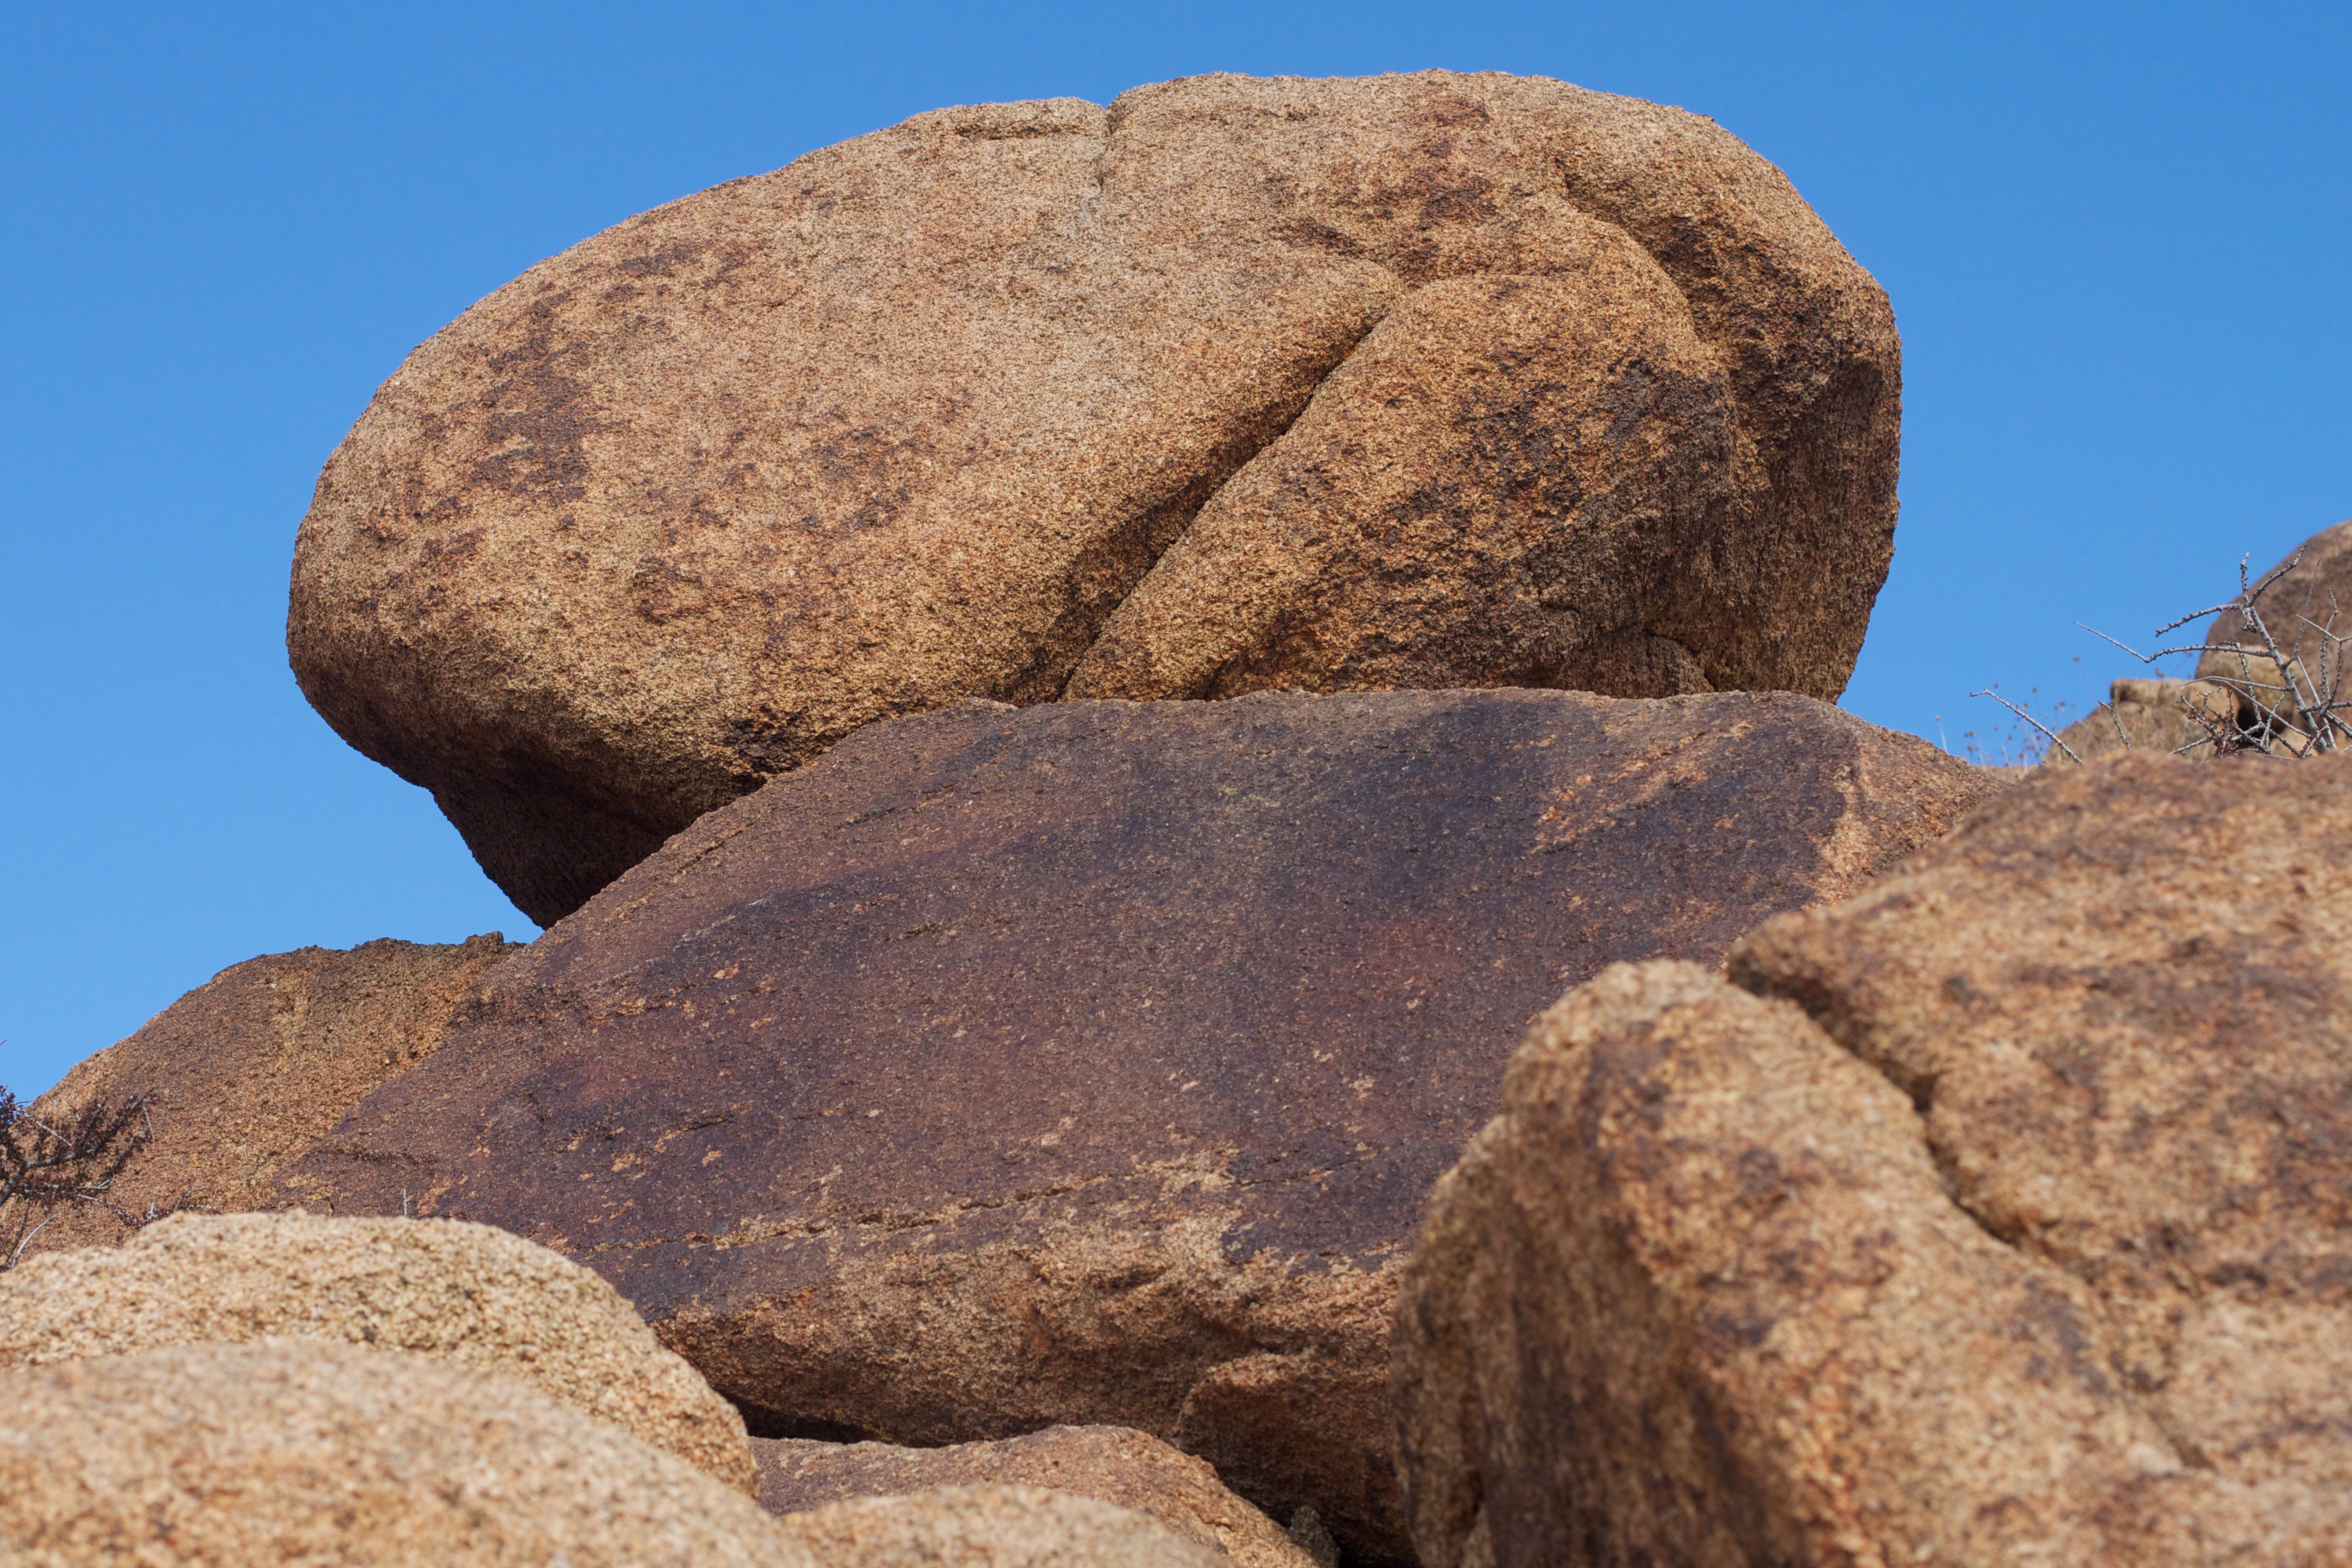
landscape, sea, rock, wilderness, mountain, hill, desert, formation, soil, material, geology, badlands, boulder, plateau, wadi, ancient history, mountainous landforms